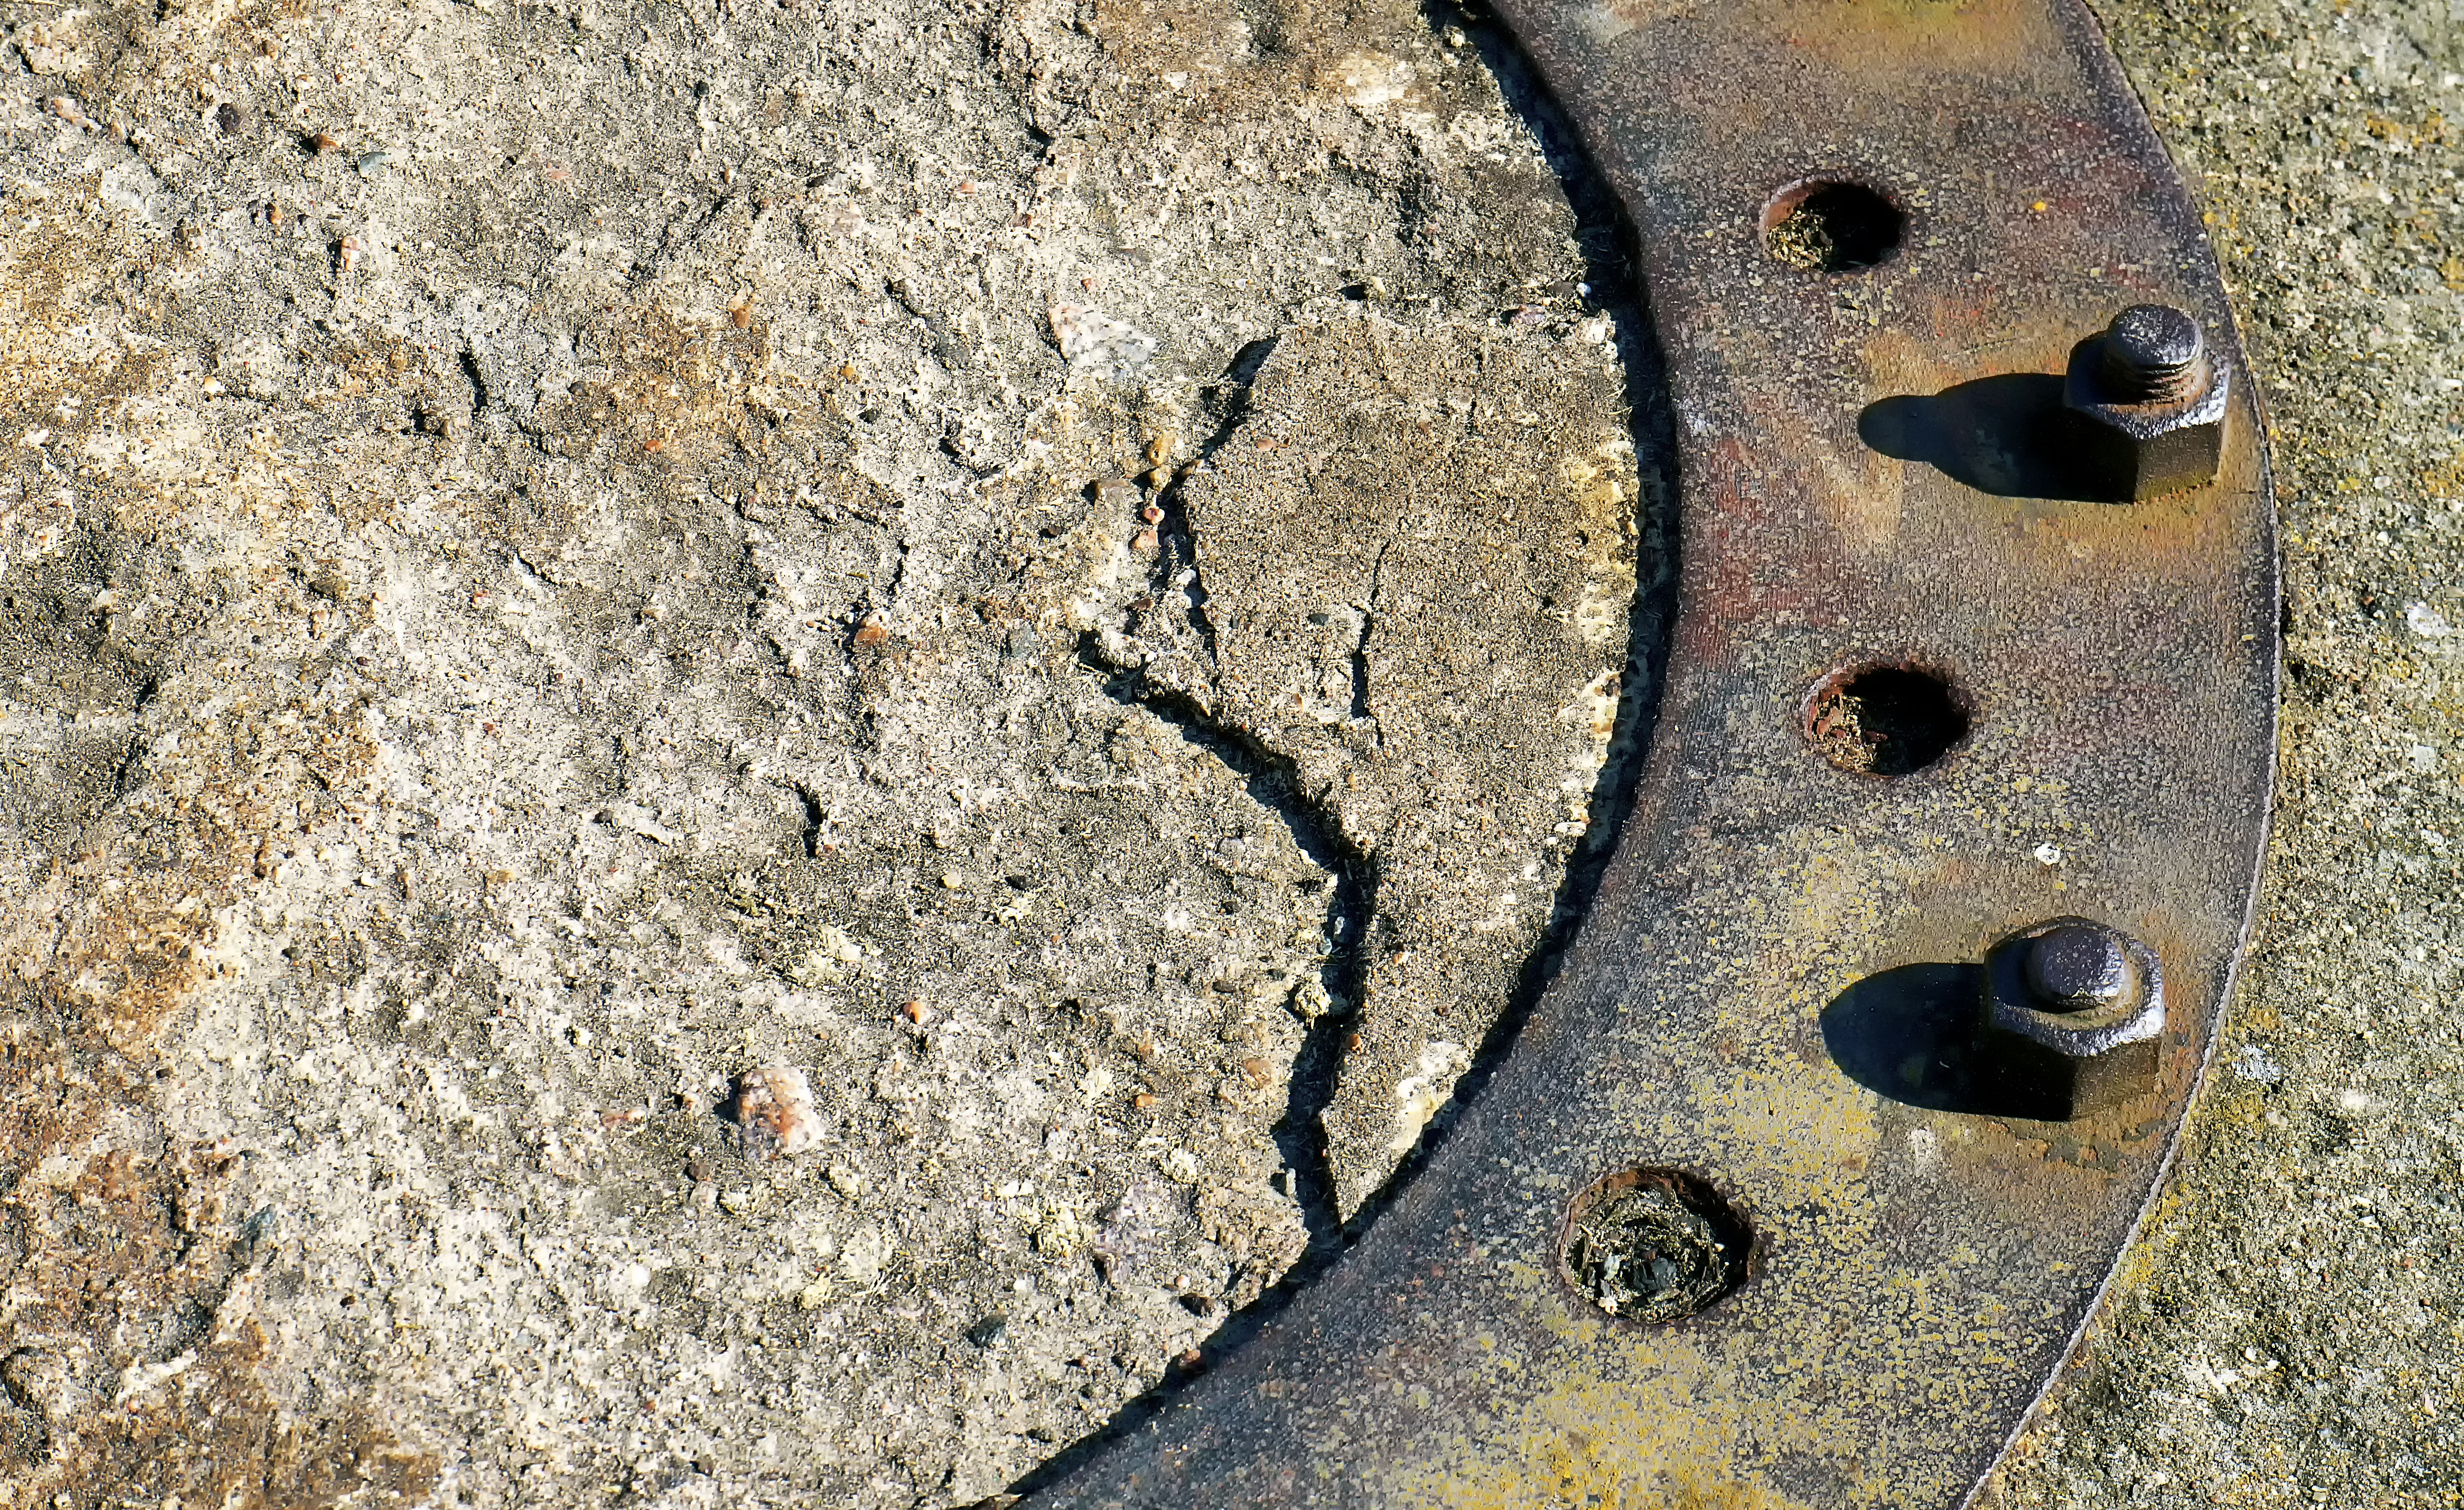
wood, metal, soil, material, concrete, close up, nuts, cool image, finland, helsinki, suomenlinna, bolts, i, l nsimusta